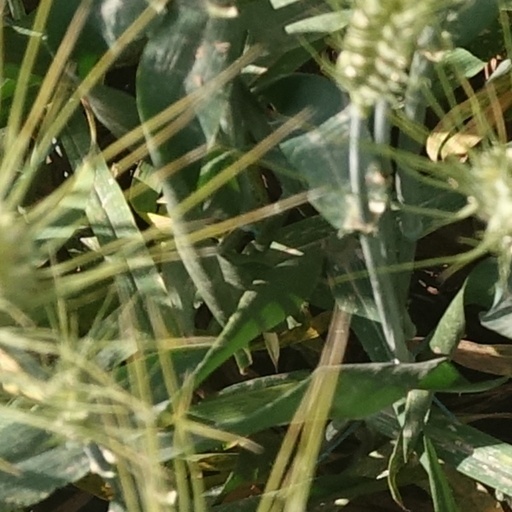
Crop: wheat